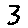
Label: 3